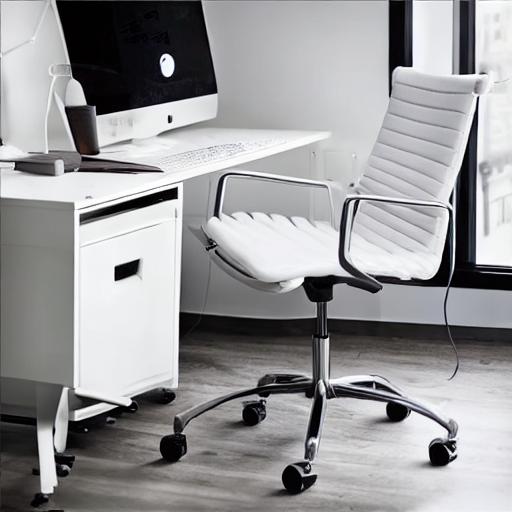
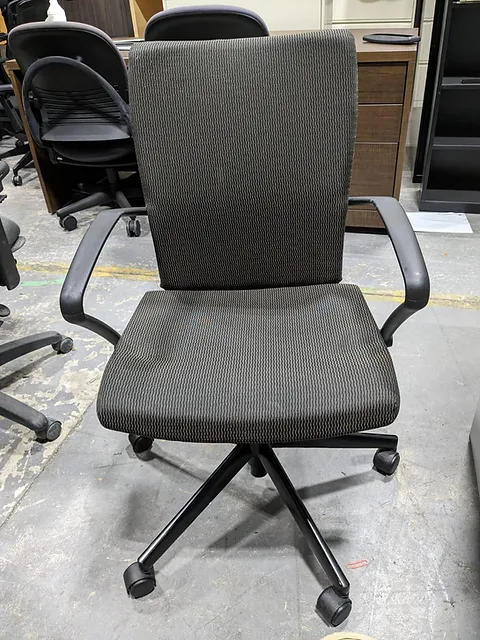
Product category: items_chair
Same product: no